Miss Grand Turkey

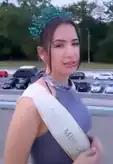
Deria Koc, Miss Grand Turkey 2022

Miss Grand Turkey is a female beauty pageant title awarded to Turkish representatives competing at the Miss Grand International pageant. The title was first awarded in 2016 when a Ukrainian-Turkish fashion model and singer from Cherkasy, Diana Birgen (Osypenko), was appointed as a Turkish candidate for Miss Grand International 2016, held in Las Vegas, United States.